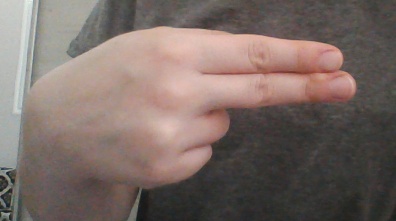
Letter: ain